Archbishop Riordan High School

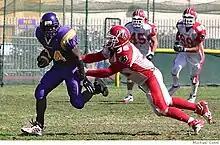
Tyrone McGraw, '06, in a football game for the Crusaders against Burlingame

Participating in the newly created Catholic League for high schools around San Francisco, the student body enthusiastically supported the program, as Riordan fielded new sports every few years. Notable events of the decade include the first football game at Riordan (September 18, 1951), the first homecoming night rally (November 10, 1955), the Riordan versus St. Ignatius College Preparatory football game at Seals Stadium (November 3, 1956), the Faculty versus Seniors basketball game (April 4, 1957), and the Block Society's sponsoring of Fight Night, which featured eight boxing matches as well as wrestling and judo (March 28, 1958).